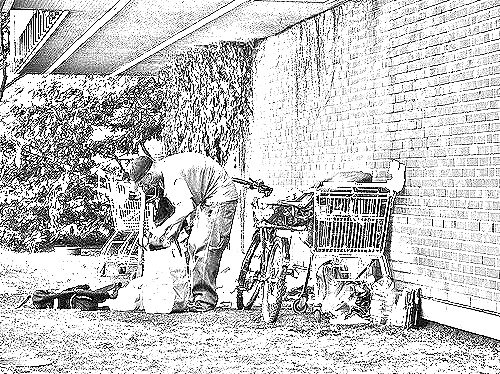
Portrait style: Sketch Portrait